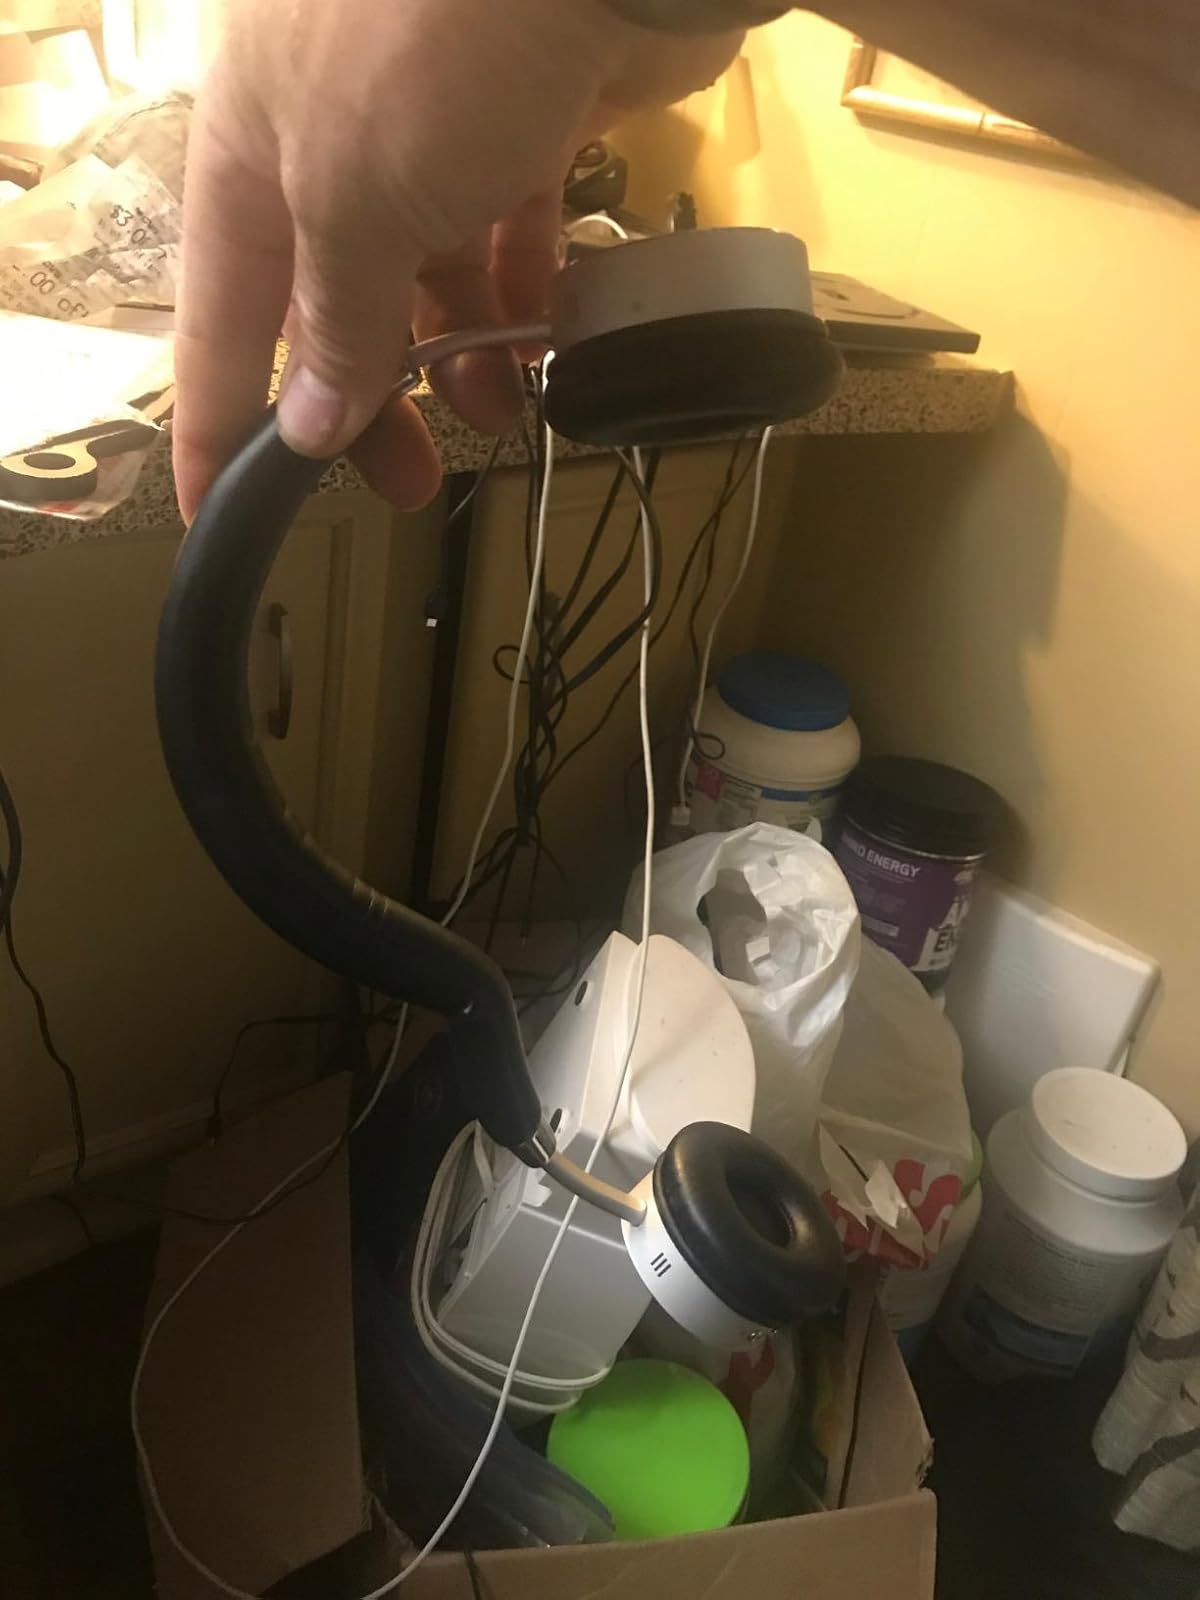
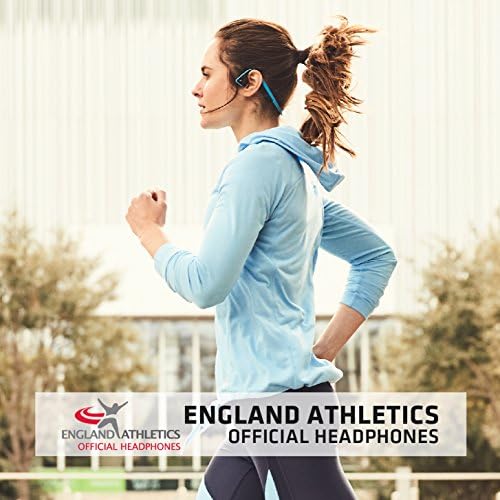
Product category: headphones
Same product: no